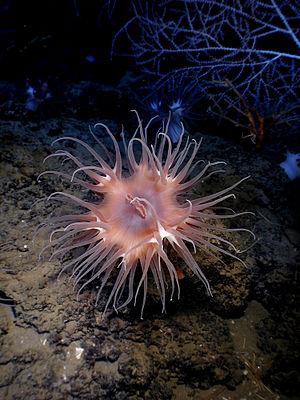
Actinostola sp., une anémone de mer, photographiée dans le golfe du Mexique.
Actinostola est un genre d'anémones de mer de la famille des Actinostolidaés.
Les anémones de mer, orties de mer ou actiniaires sont un groupe d'animaux marins vivant fixés à un support. Elles appartiennent à l'ordre des cnidaires anthozoaires. L'anémone est constituée d'un polype solitaire, sans squelette calcaire.
Le terme abysse désigne l'ensemble des zones très profondes d'un océan. Comme les caractéristiques environnementales de ces zones sont partout les mêmes, on utilise pour les dénommer globalement le terme abysses au pluriel. Aussi appelés grands fonds océaniques ou grandes profondeurs, les abysses occupent les deux tiers de la planète terre. Au singulier, un abysse correspond à un point de profondeur extrême, comme la fosse des Mariannes qui est l'abysse le plus profond connu.
Les Actinostolidae sont une famille d'anémones de mer.